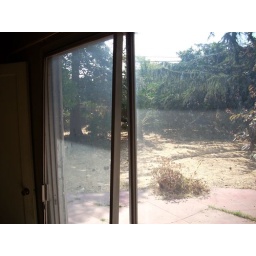
Broken sliding glass door in far right room which opens to the backyard